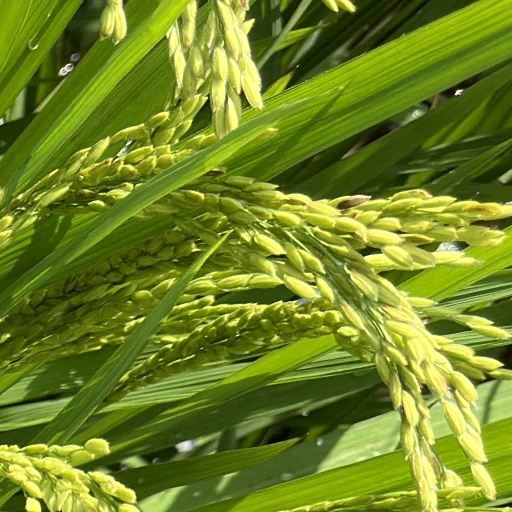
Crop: rice